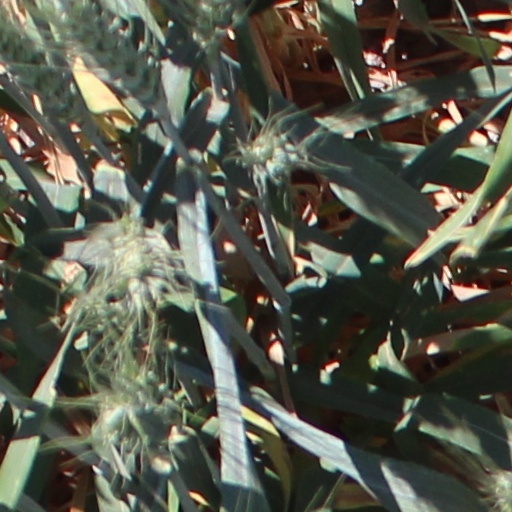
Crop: wheat